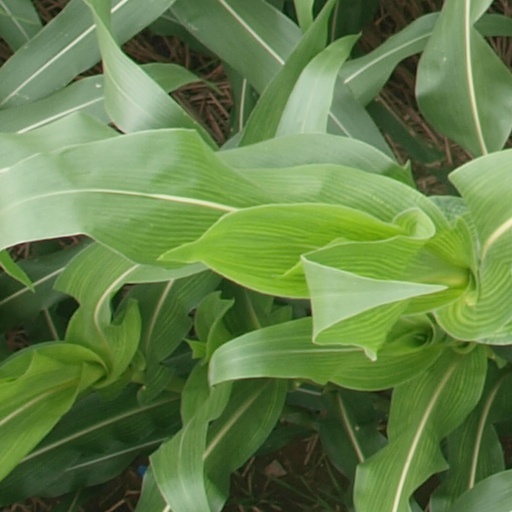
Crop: maize; corn